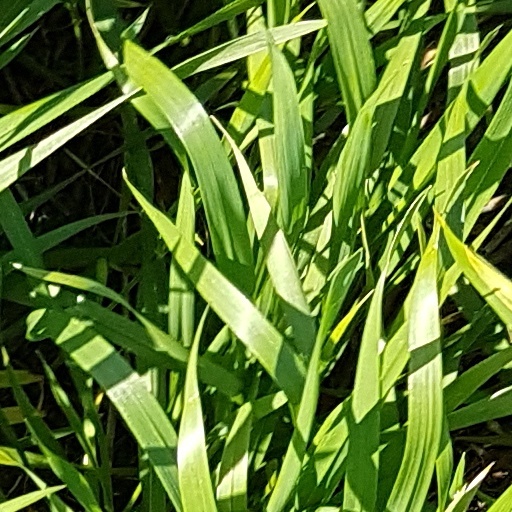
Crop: wheat